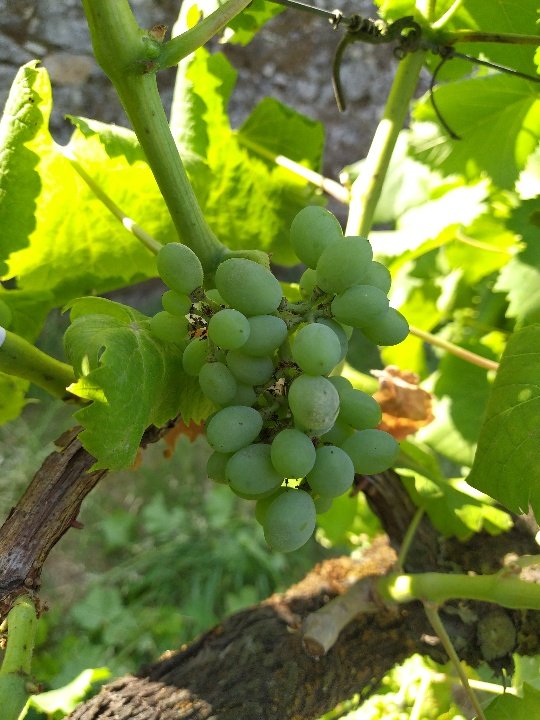
Berries visible: 29
Grape clusters: 1